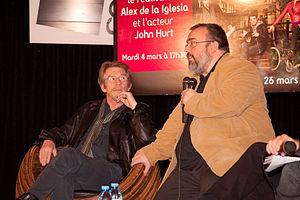
Rencontre avec John Hurt et Álex de la Iglesia organisée par la Fnac des Ternes (Paris, France).
John Hurt est un acteur britannique né le 22 janvier 1940 à Chesterfield et mort le 25 janvier 2017 à Cromer au Royaume-Uni.